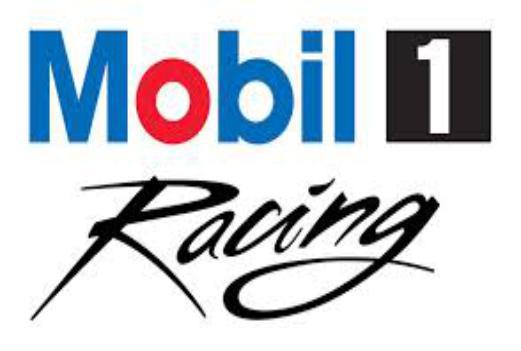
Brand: mobil
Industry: Necessities